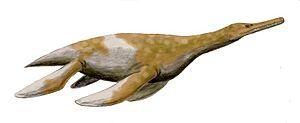
Les Polycotylidae sont une famille de Plesiosauroidea du Crétacé. Elle s'apparente à la famille des Elasmosauridae.
Les paléontologues classent les animaux en de nombreuses familles, genres et espèces dont les représentants possèdent des caractéristiques communes issues non d'une convergence évolutive mais d'un ancêtre commun. L'arbre généalogique des animaux ainsi reconstitué, est représenté par un cladogramme. La classification des espèces est parfois difficile notamment lorsque les fossiles sont rares et fragmentaires. La nomenclature est par conséquent régulièrement modifiée ou mise à jour en fonction des nouvelles découvertes.
Trinacromerum est un genre éteint de sauroptérygiens appartenant à l'ordre des Plesiosauria. Il a vécu au cours du Crétacé supérieur dans ce qui est aujourd'hui l'Amérique du Nord. Ses fossiles sont principalement connus au Kansas et au Manitoba.